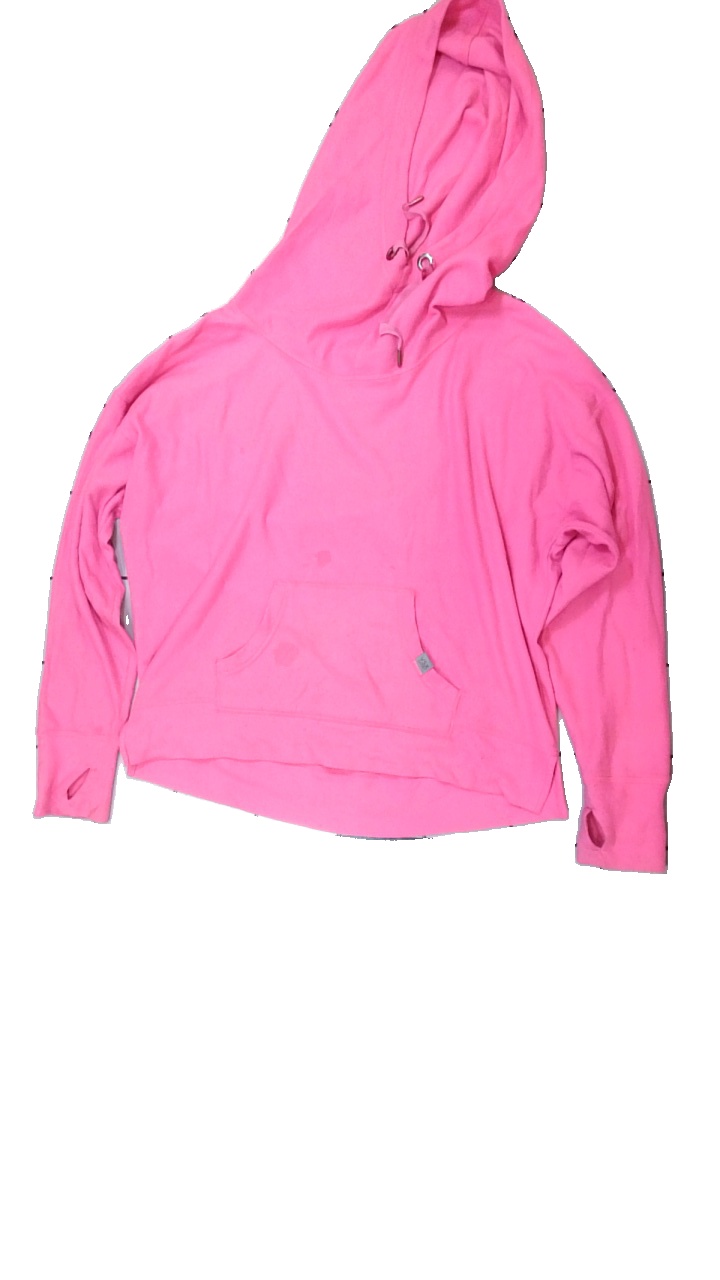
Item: Hoodie (Ladies)
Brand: Victorias Secret
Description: rosa hoodie, fläckar fram och nopprig
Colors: Pink
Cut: Regular
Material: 100% polyester
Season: All
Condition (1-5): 1
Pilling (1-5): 2
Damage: fläckar
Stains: Major
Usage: Export
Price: <50